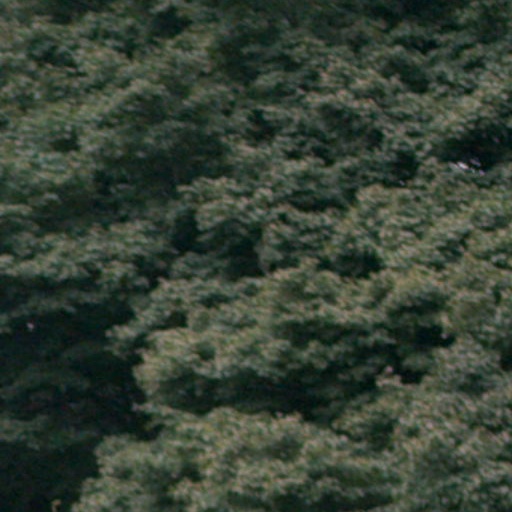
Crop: cassava